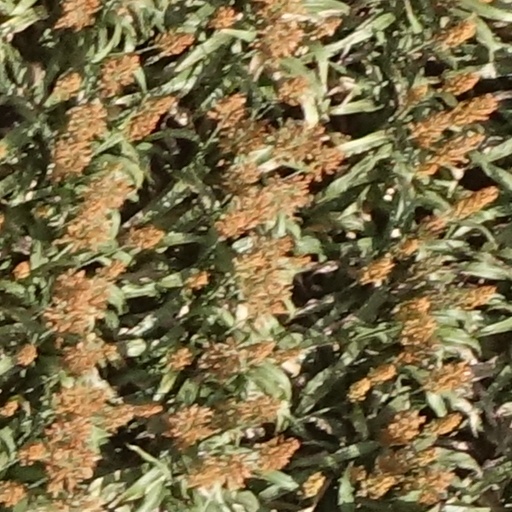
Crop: sorghum